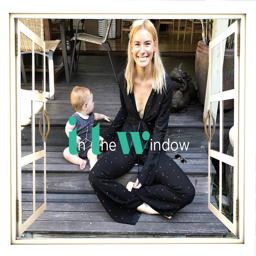
applying makeup with a toddler at your feet !